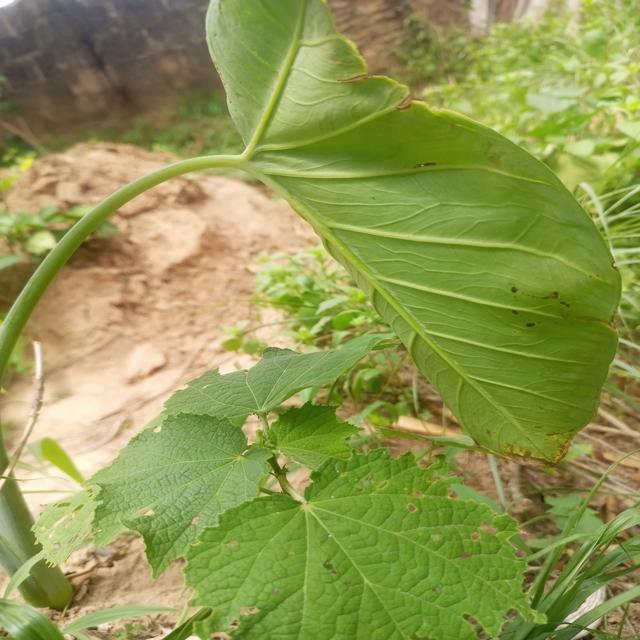
Label: Early_Blight